Cliff Bell

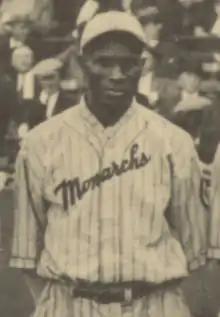
Bell at the 1924 Colored World Series

Clifford W. Bell (July 2, 1896 – April 13, 1952) was an American pitcher in Negro league baseball. He played for the Kansas City Monarchs, Memphis Red Sox, and Cleveland Cubs from 1921 to 1931.